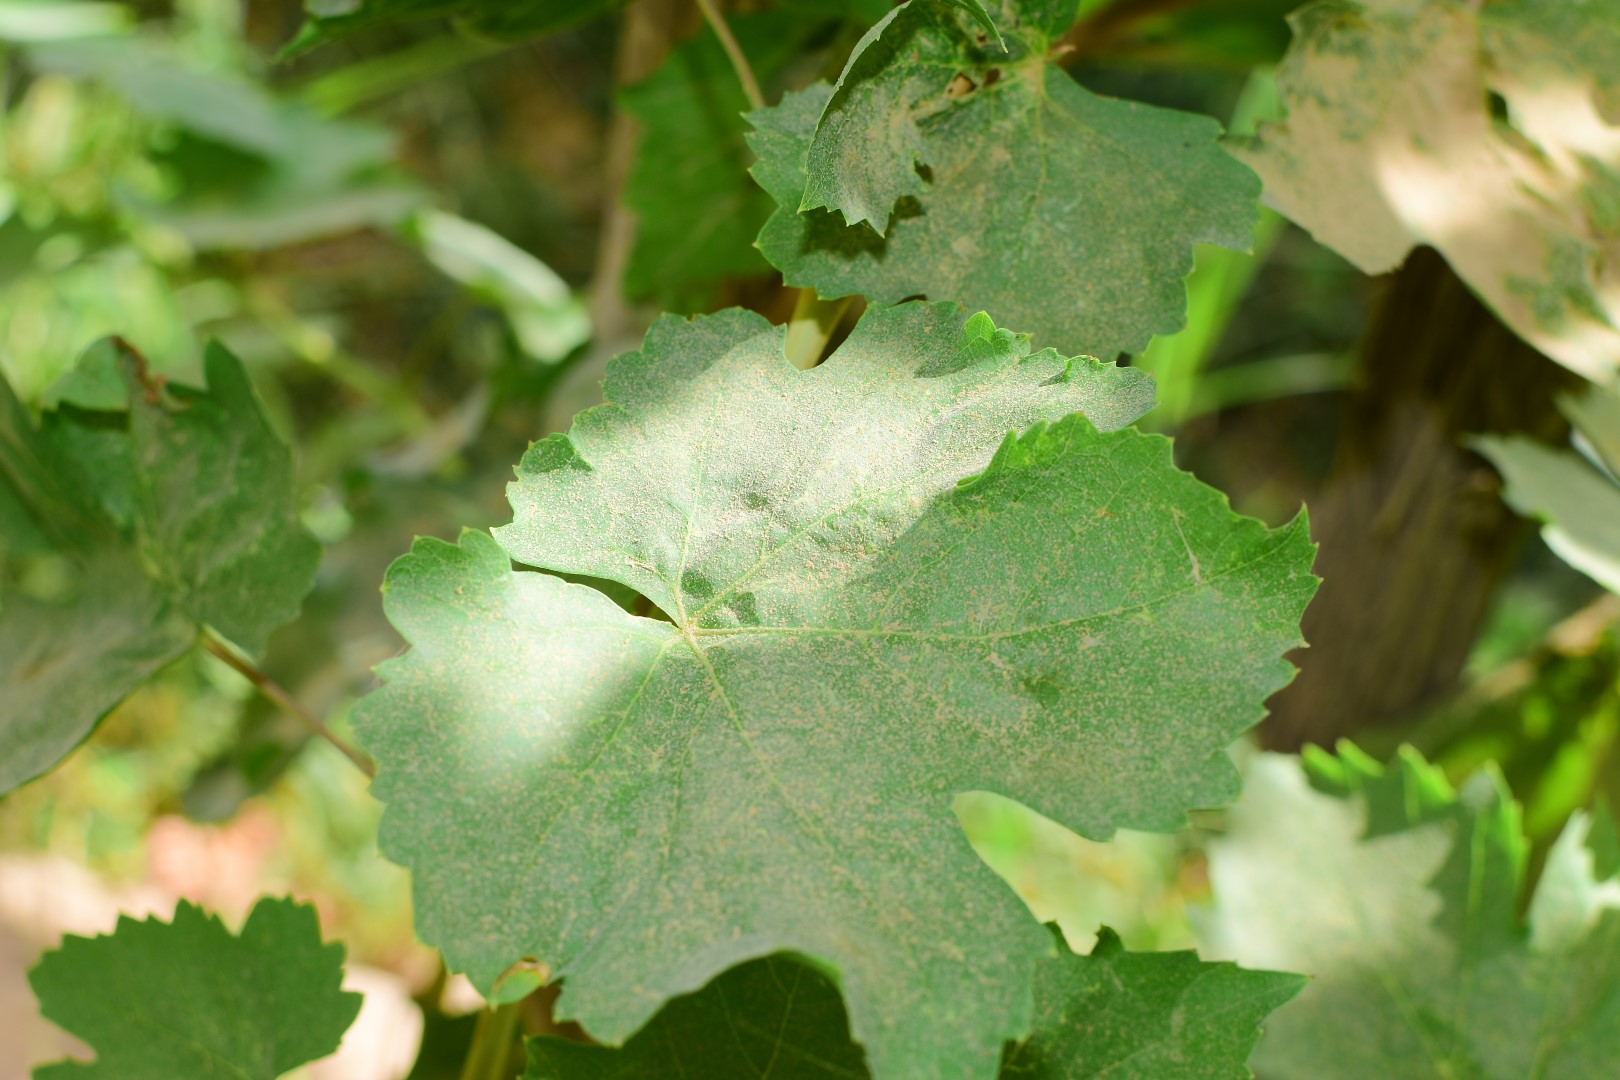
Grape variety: Thompson Seedless